John Henry Devereux

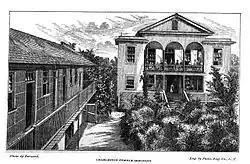
Charleston Female Seminary

This house was originally built in 1843 for Samuel S. Stevens. Devereux was hired after the Civil War by its next owner, Colonel Richard Lathers, a Southerner who fought for the Union Army. He wanted the house at 20 South Battery to be remodeled in the popular Second Empire style. Devereux also added a library, with a mansard roof.